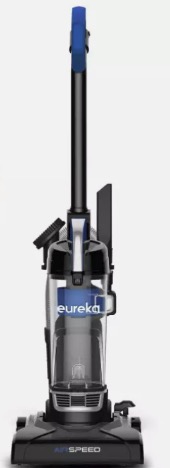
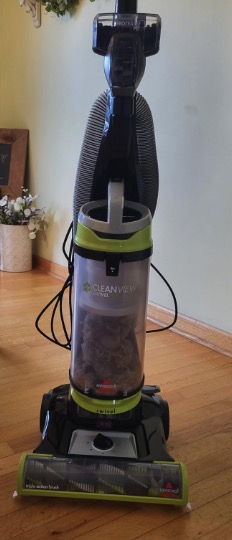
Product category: items_vacuum
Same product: no